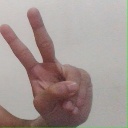
अक्षर: ऐ